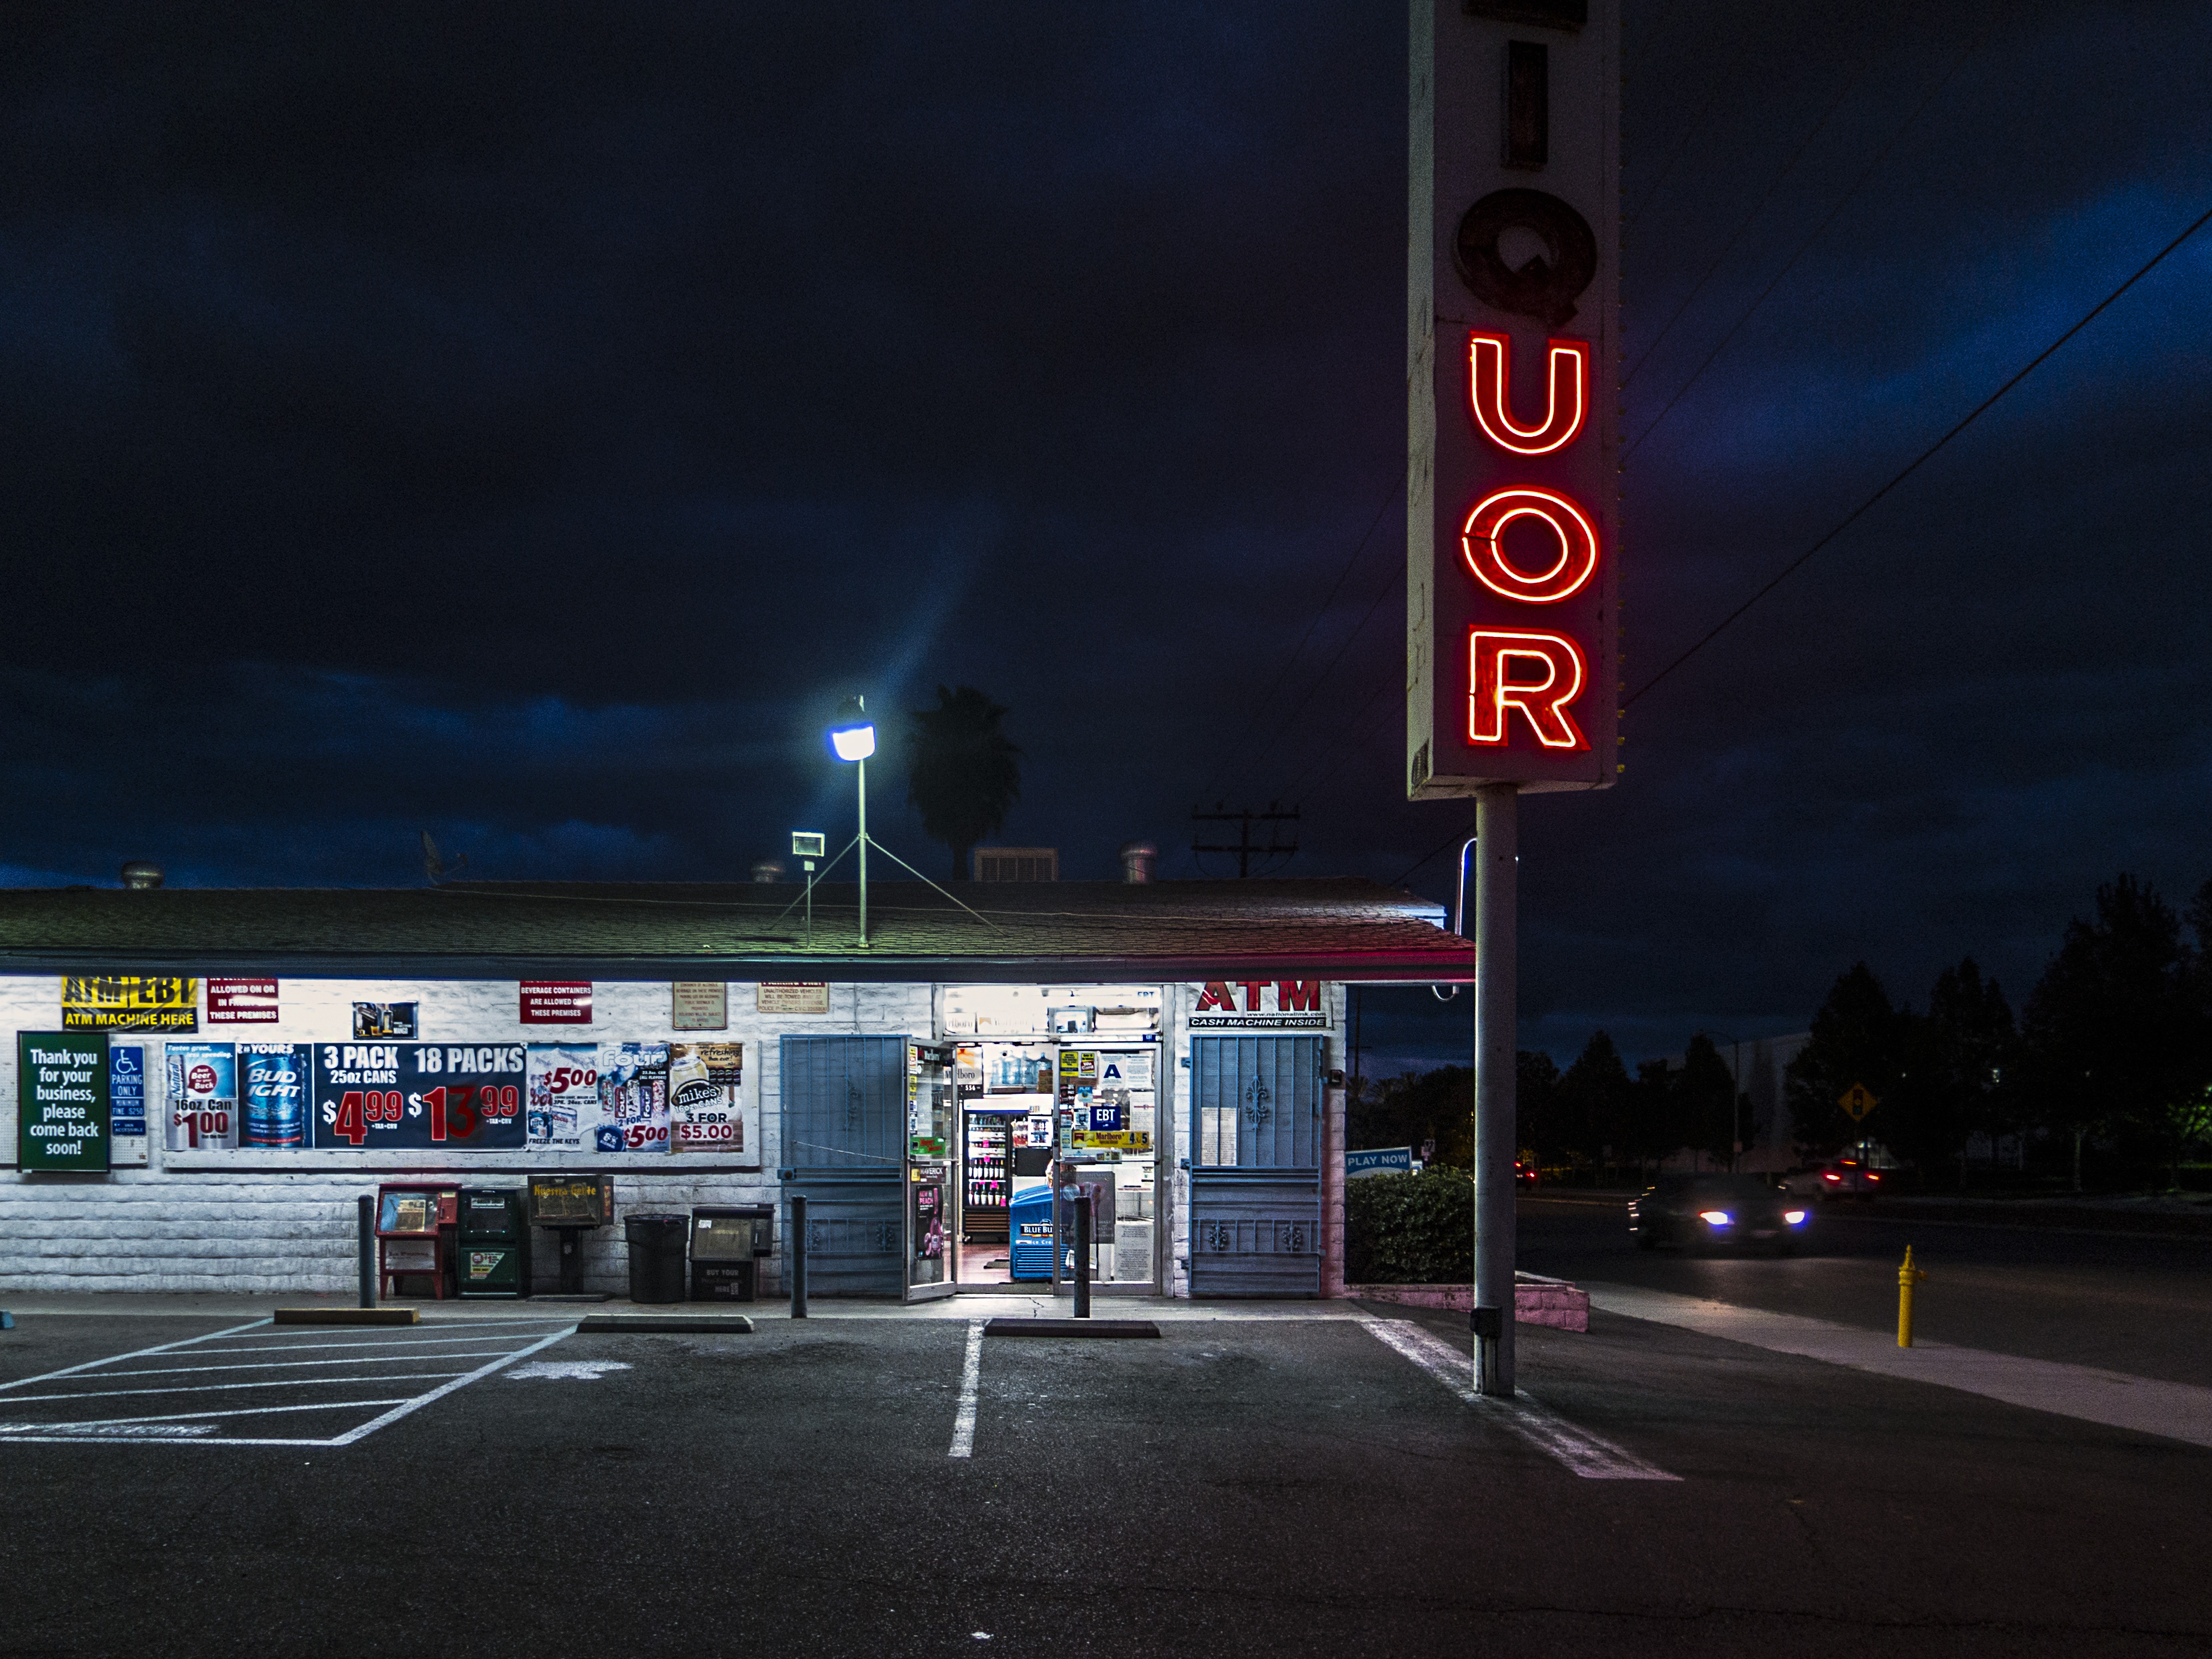
light, structure, road, night, highway, cityscape, downtown, evening, darkness, signage, lighting, california, stadium, neon sign, infrastructure, southerncalifornia, shape, urban area, display device